Sam Mahmoudi

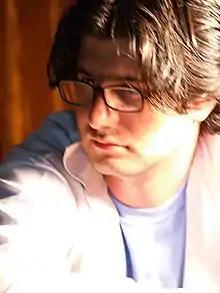
Sam Mahmoudi in 2011

Sam. M. Sarabi was an Iranian journalist and the main editor for the Idea & History and Book services of the Shargh Newspaper.